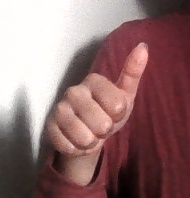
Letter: aleff